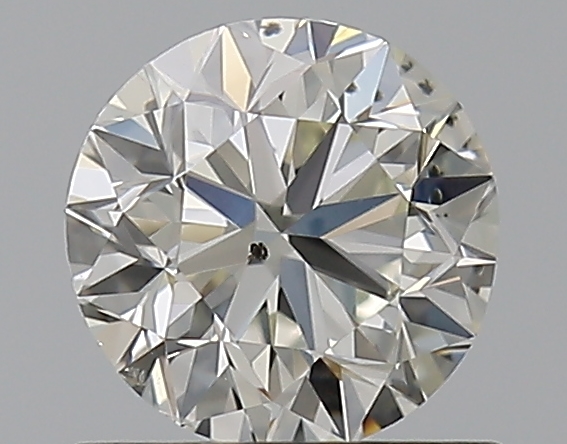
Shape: round
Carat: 0.7
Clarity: SI1
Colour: J
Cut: VG
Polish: EX
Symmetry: VG
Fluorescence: N
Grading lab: GIA
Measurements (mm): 5.53 x 5.59 x 3.58